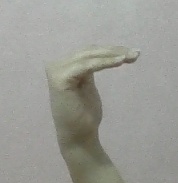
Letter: haa